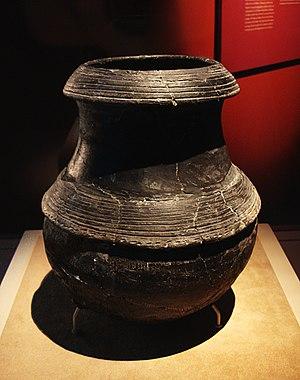
La culture de Hemudu, lors de la Préhistoire de la Chine, non loin de l'embouchure du Yangzi, et précisément au sud de la baie de Hangzhou, côtoie les cultures de Majiabang et Songze dans la région du lac Tai, et les cultures de Beiyinyangying et Xuejiagang situées plus à l'Ouest de cette région. La culture de Hemudu est plus exactement située au sud de la baie de Hangzhou, dans le Jiangnan, près de la ville actuelle de Yuyao, au Zhejiang, en Chine. Le site de Hemudu a été découvert en 1973.